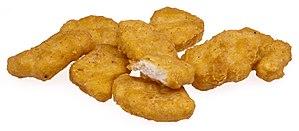
Un nugget de poulet ou croquette de poulet est un plat cuisiné composé d'une pâte de chair et de peau de poulet finement hachées, qui est ensuite roulée dans une pâte à beignets ou une panure avant cuisson. En restauration rapide, ils sont généralement préparés à la friture, alors qu'ils sont le plus souvent préparés au four chez les particuliers.